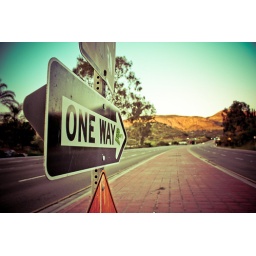
I was getting a LOT of stares standing in the middle of the street like this. I felt very awkward.